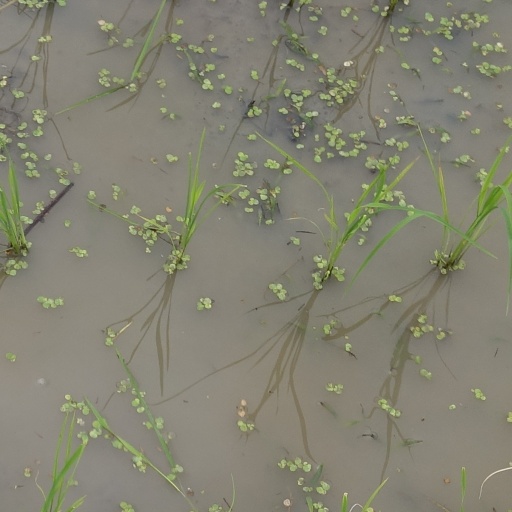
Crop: rice